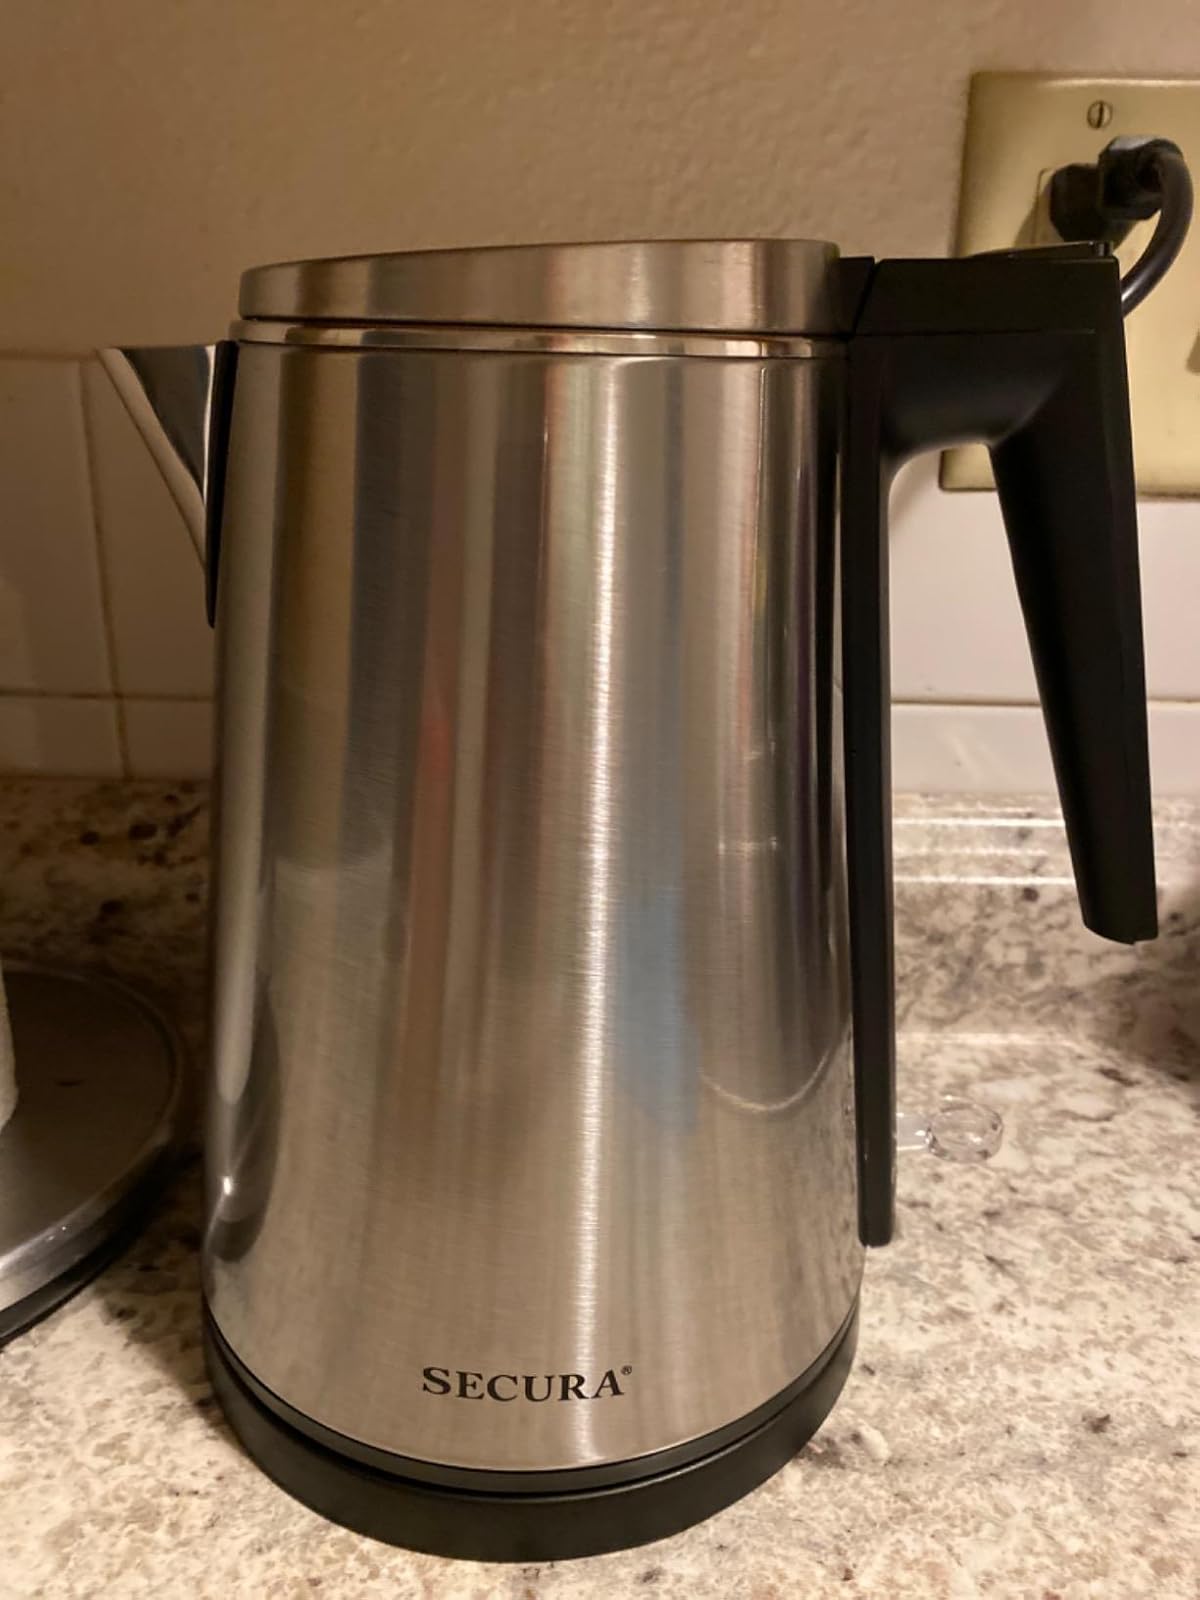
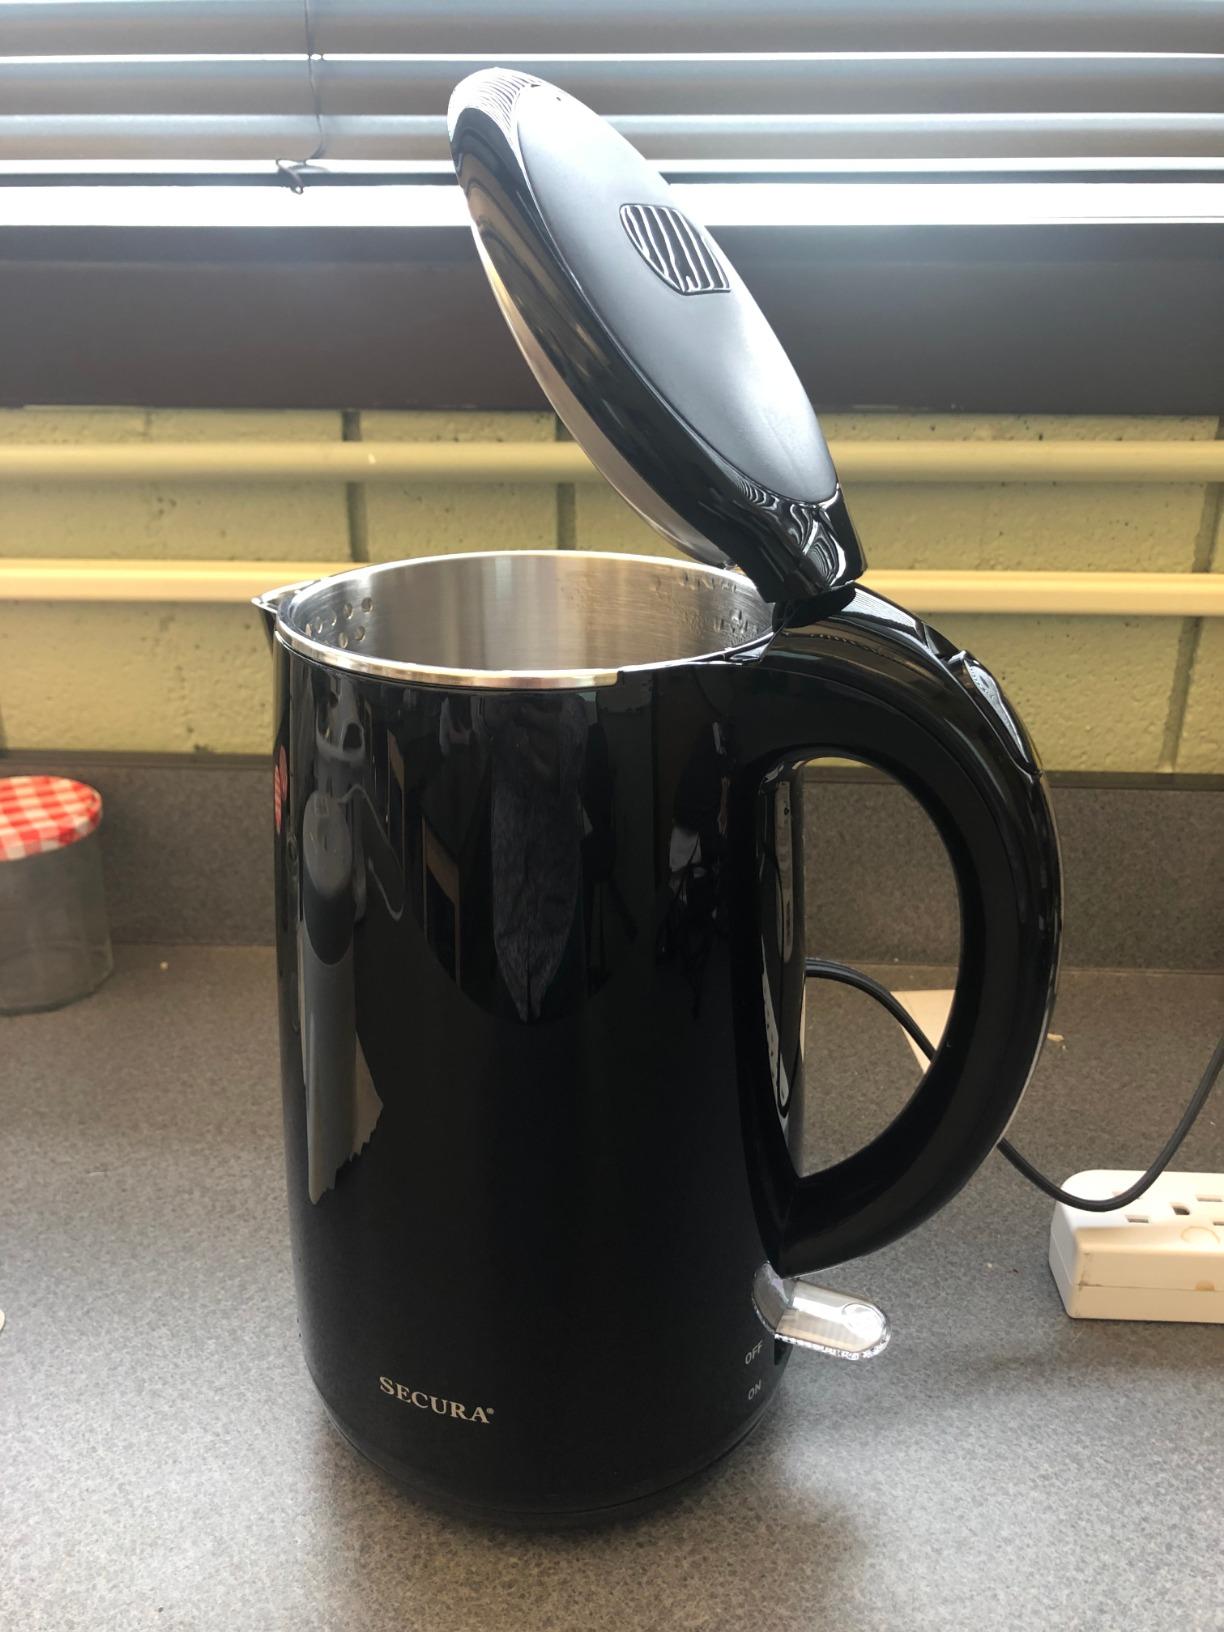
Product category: items_kettle
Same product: no